Bitterroot

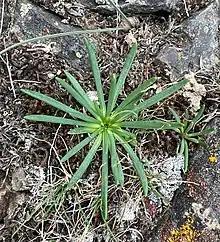
Before flowering

"Lewisia rediviva" is a low-growing perennial plant with a fleshy taproot and a simple or branched base and a low rosette of thick fleshy linear leaves with blunt tips. The leaves are roughly circular in cross section, sometimes somewhat flattened on the adaxial (top) surface. The absence of an adaxial groove on the leaves distinguishes this from other "Lewisia" species with overlapping ranges. The leaves often wither before flowers open.